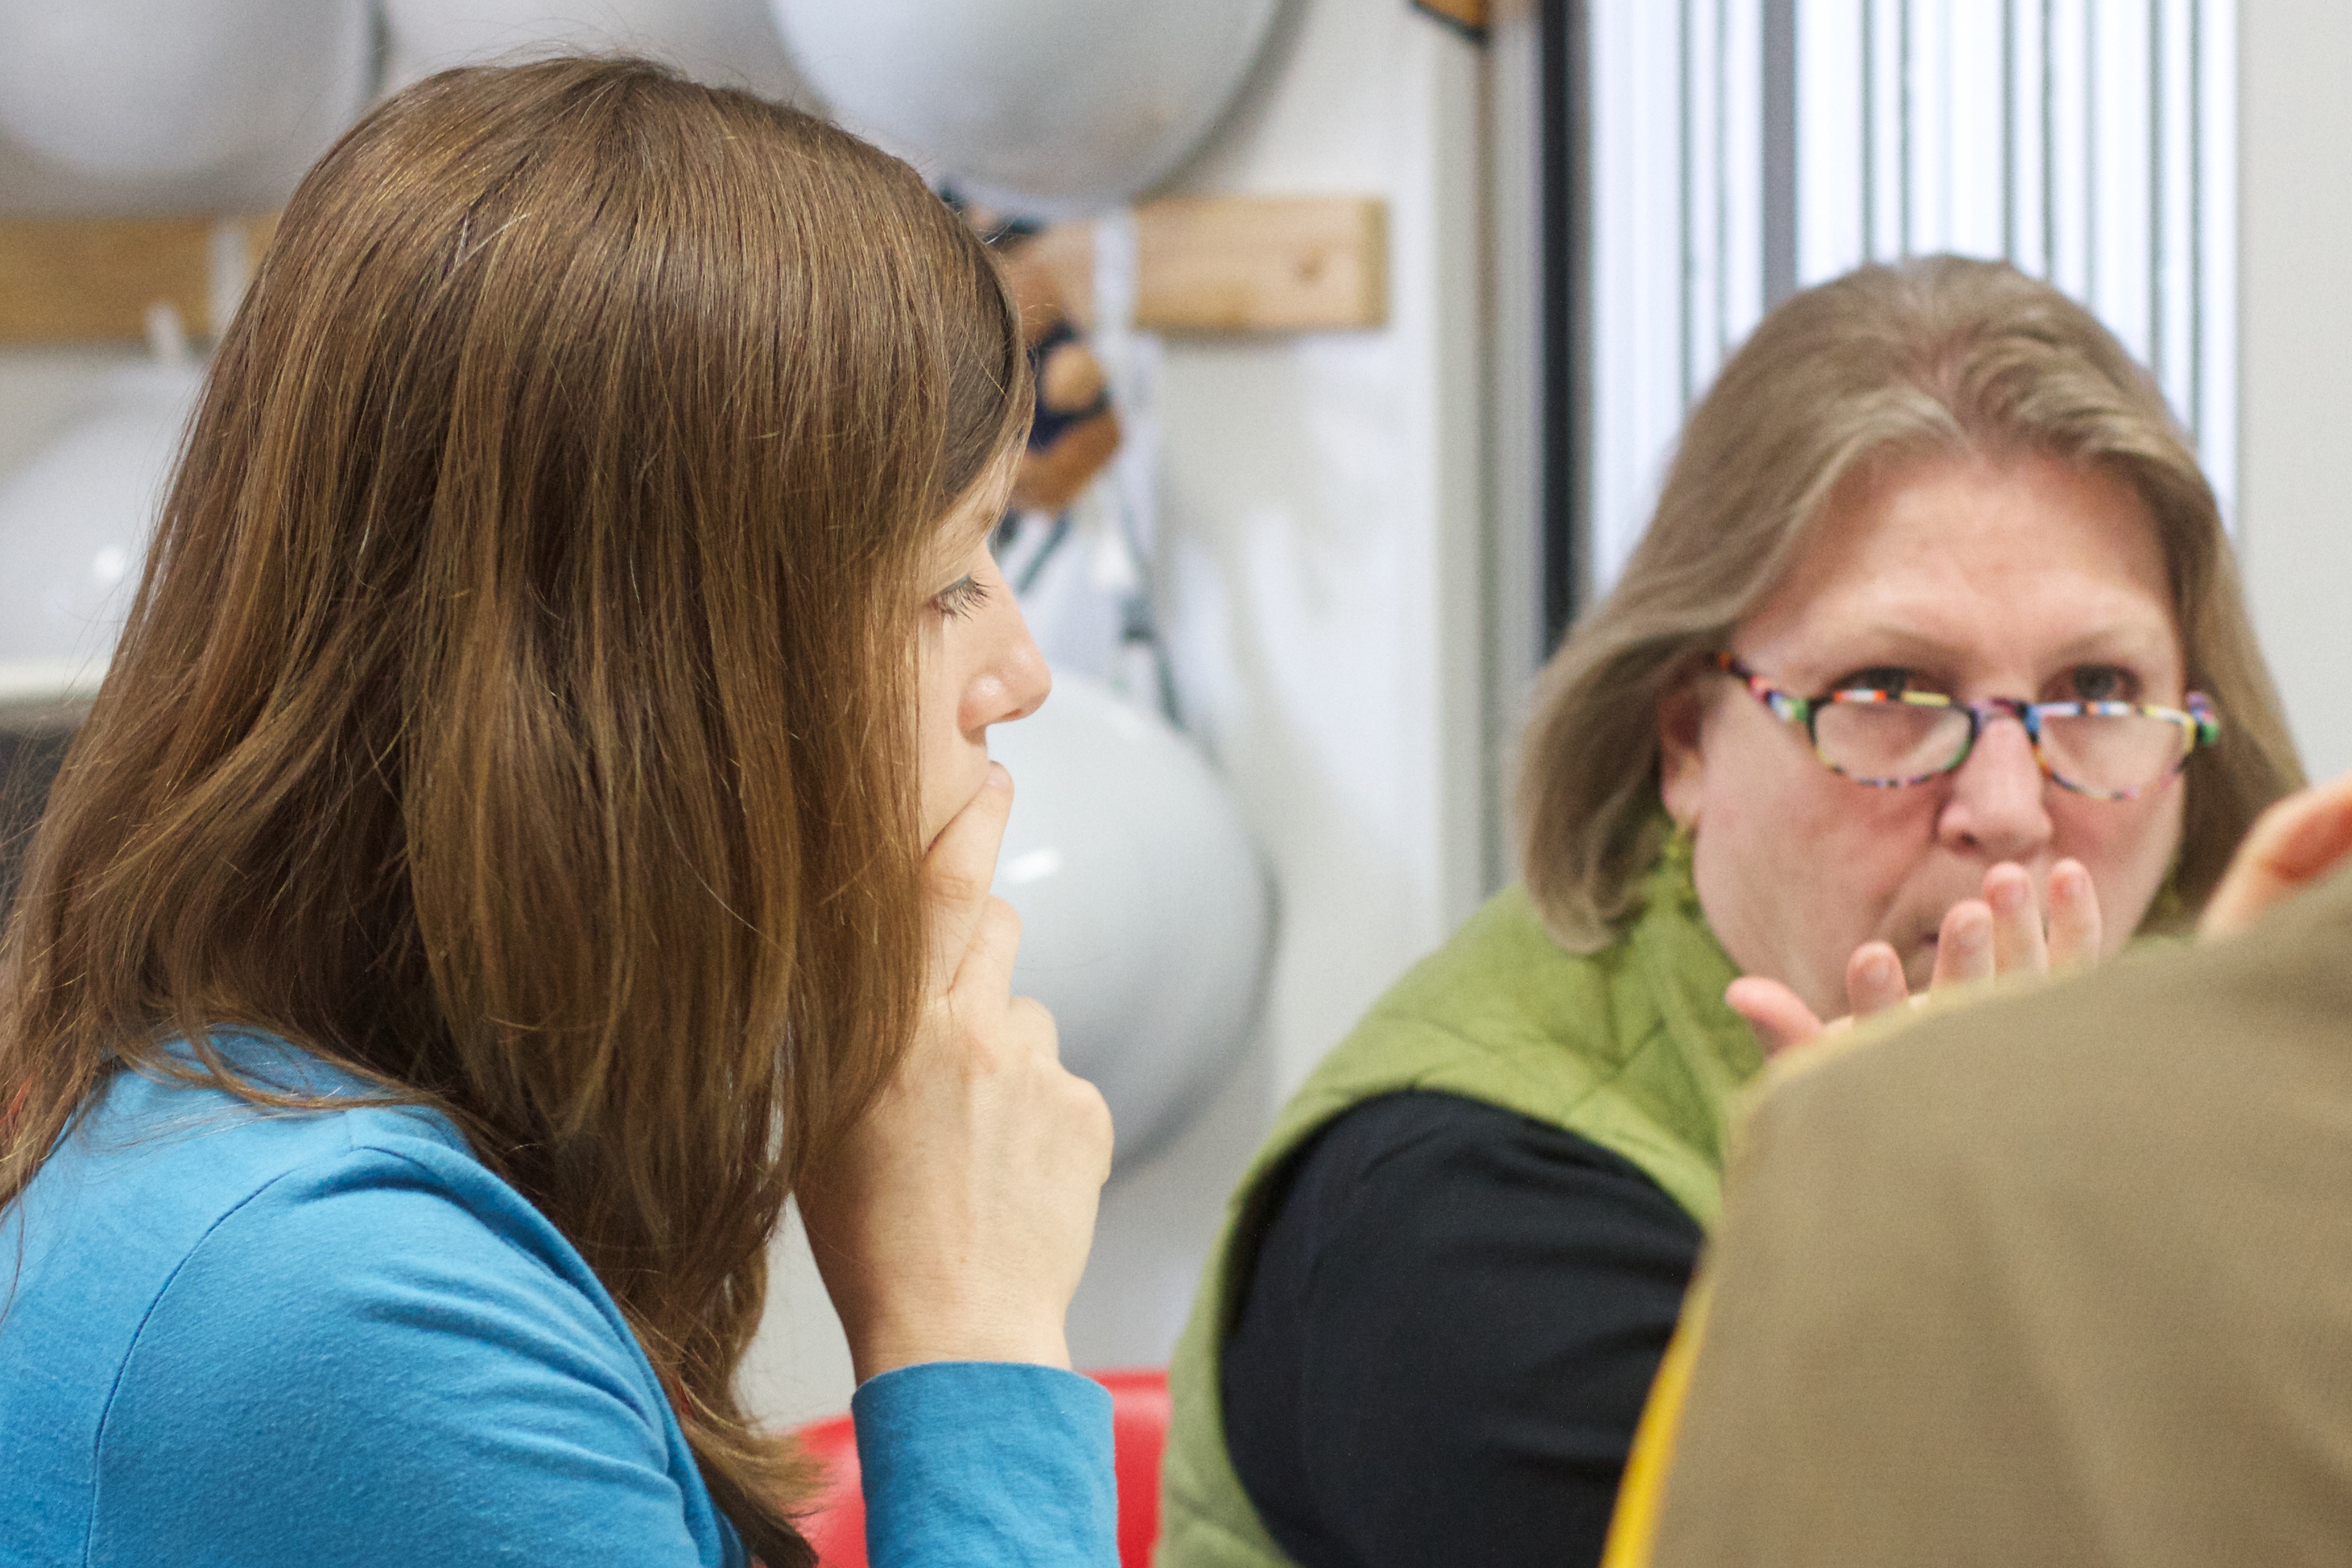
person, people, child, conversation, senior citizen, flatclass2013